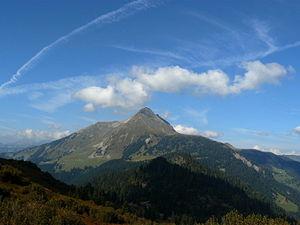
Le Mont de Grange vu depuis le col de Bassachaux.